The Doors of Perception

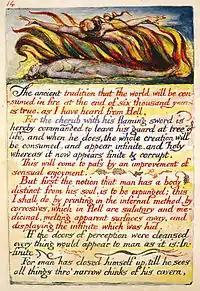
One of the copies of William Blake's unique hand painted editions, created for the original printing of the poem. The line from which Huxley draws the title is in the second to last stanza. This image represents Copy H, Plate 14 of "The Marriage of Heaven and Hell" which is currently held at The Fitzwilliam Museum.

After Osmond's departure, Huxley and Maria left to go on a three-week, car trip around the national parks of the North West of the US. After returning to Los Angeles, he took a month to write the book. "The Doors of Perception" was the first book Huxley dedicated to his wife Maria. Harold Raymond, at his publisher Chatto and Windus, said of the manuscript, "You are the most articulate guinea pig that any scientist could hope to engage." The title was taken from William Blake's poem "The Marriage of Heaven and Hell":